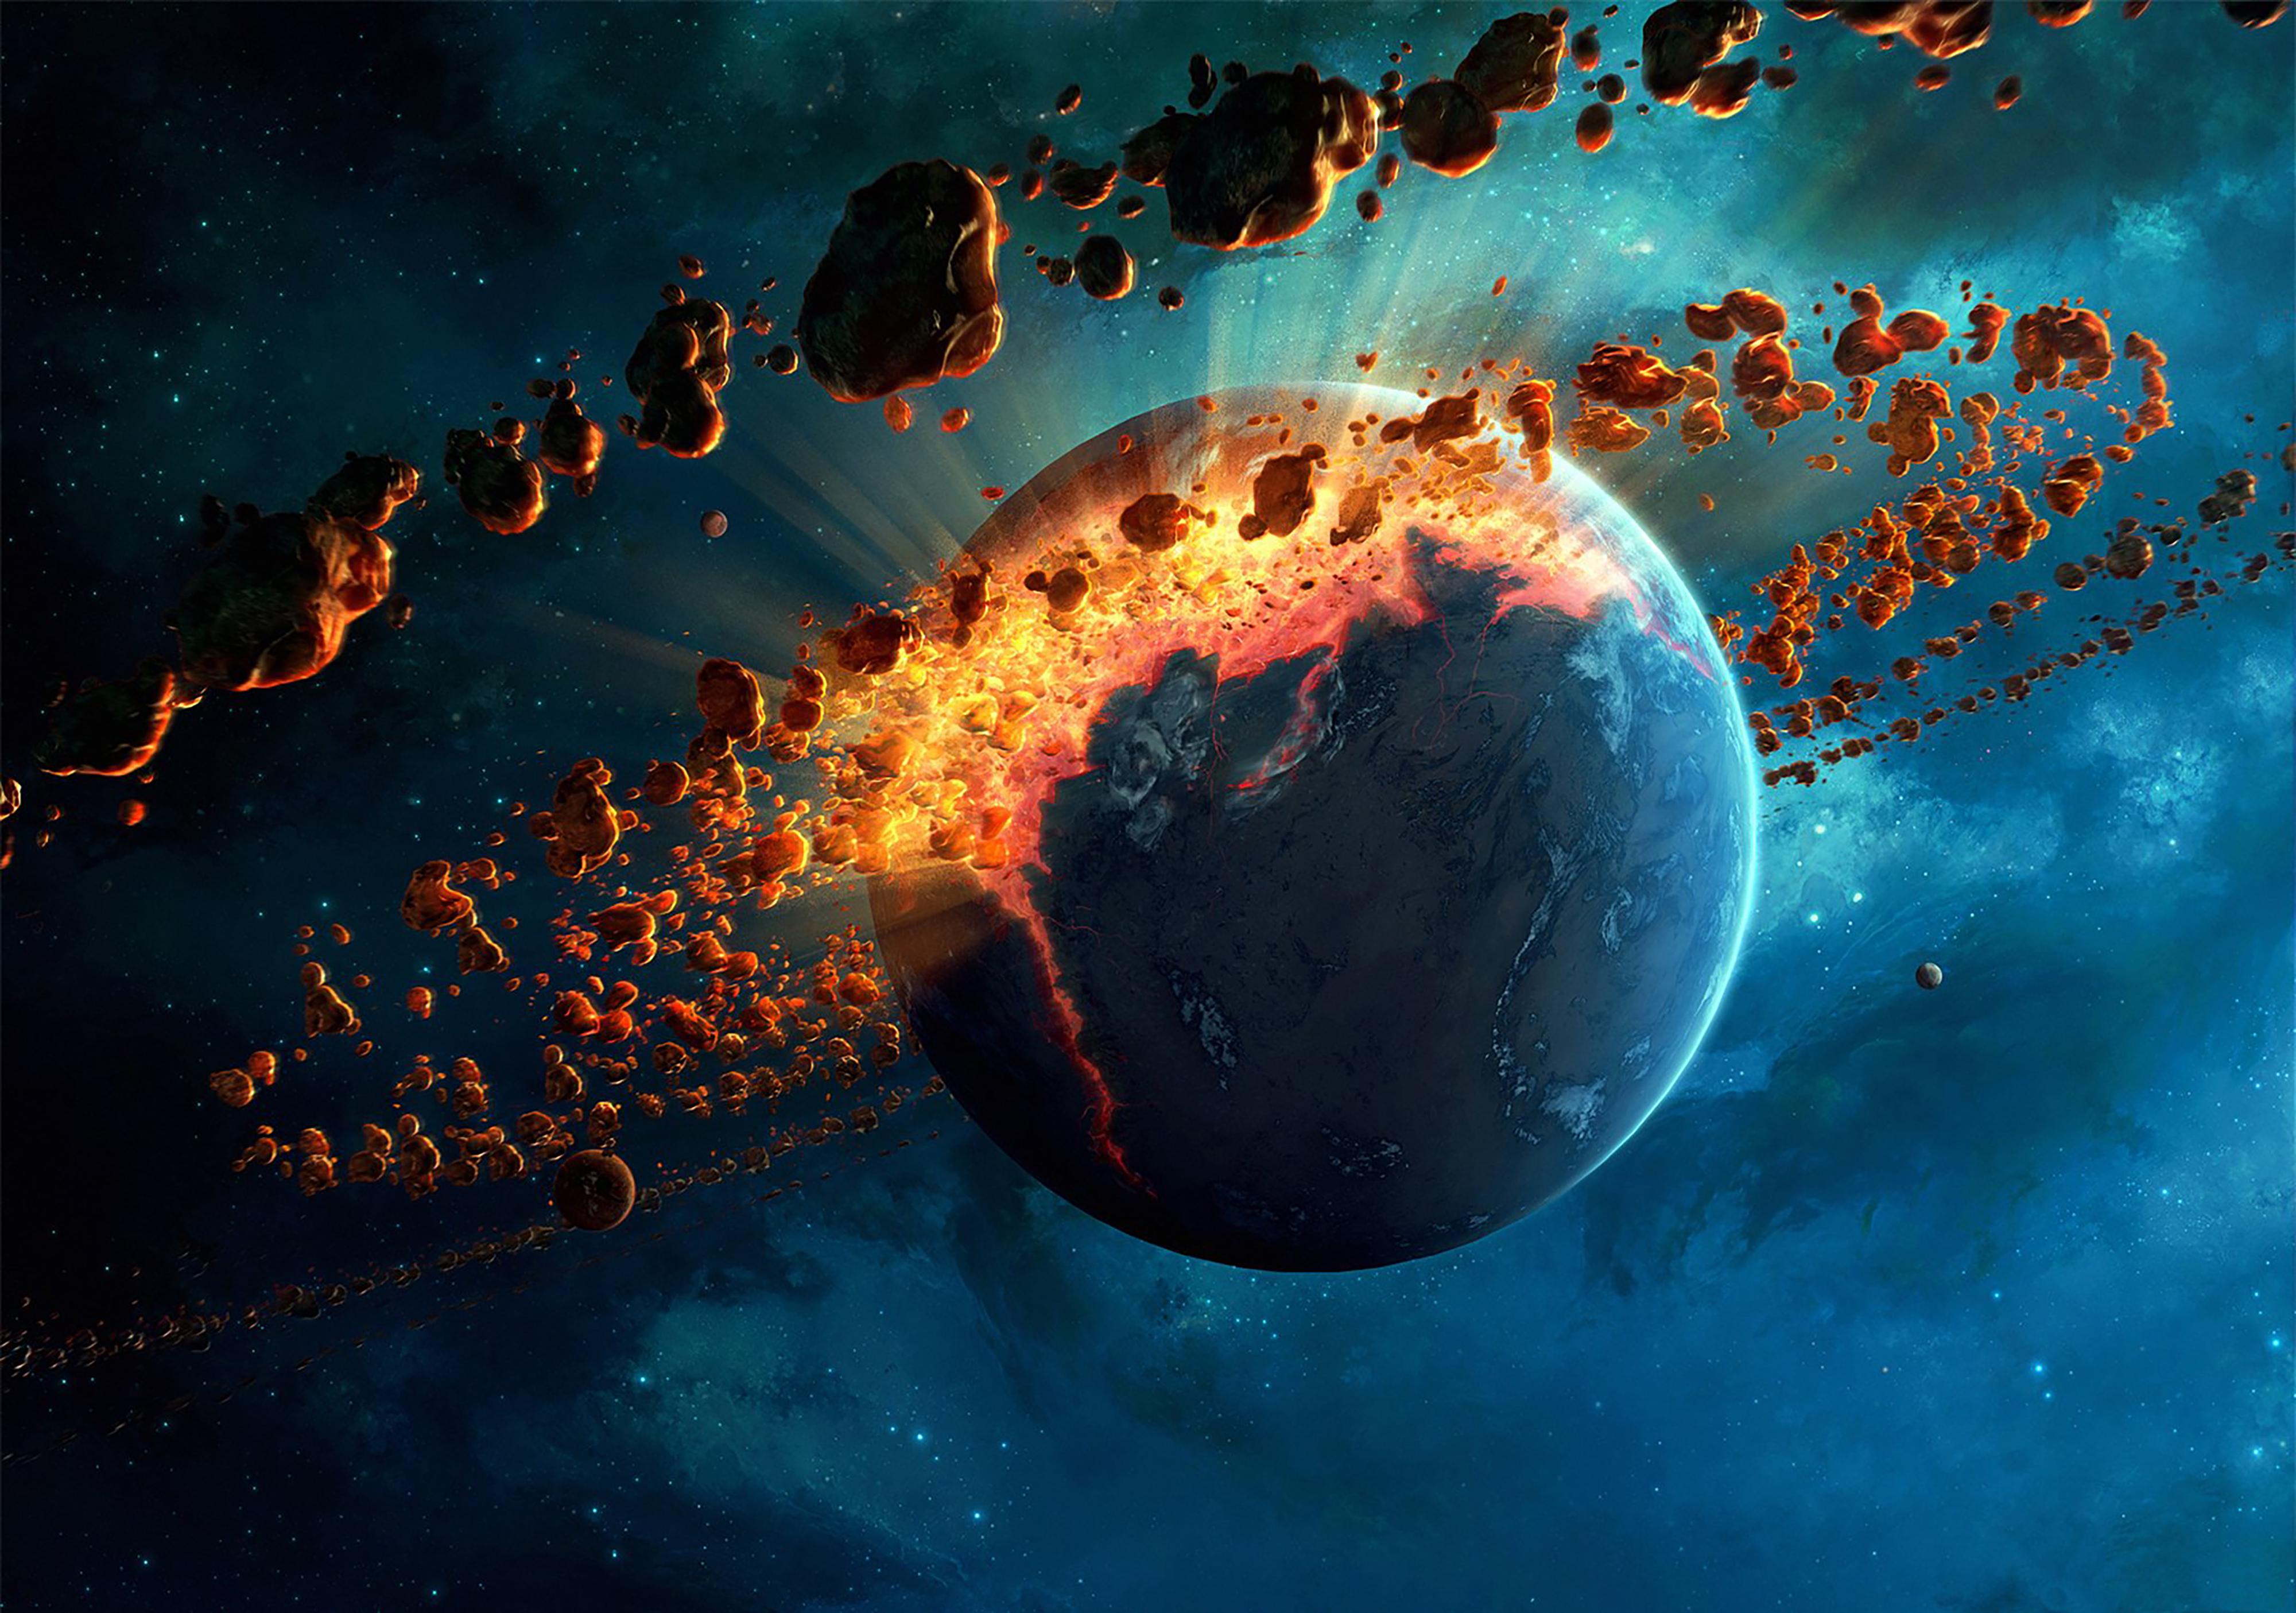
space, atmosphere, outer space, world, geological phenomenon, universe, astronomical object, planet, sky, organism, earth, graphics, illustration, art, science, nebula, graphic design, cg artwork